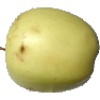
Label: Apple Golden 2